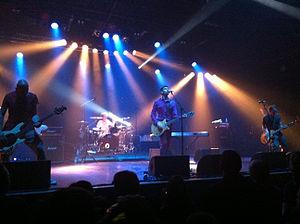
Jesus Jones est un groupe de rock alternatif britannique de Bradford-on-Avon, dans le comté du Wiltshire, en Angleterre. Il est formé à la fin de 1988, actif de la fin des années 1980 au début des années 2000. Leur style intègre des éléments de musiques électronique tels que la house music et de la techno.